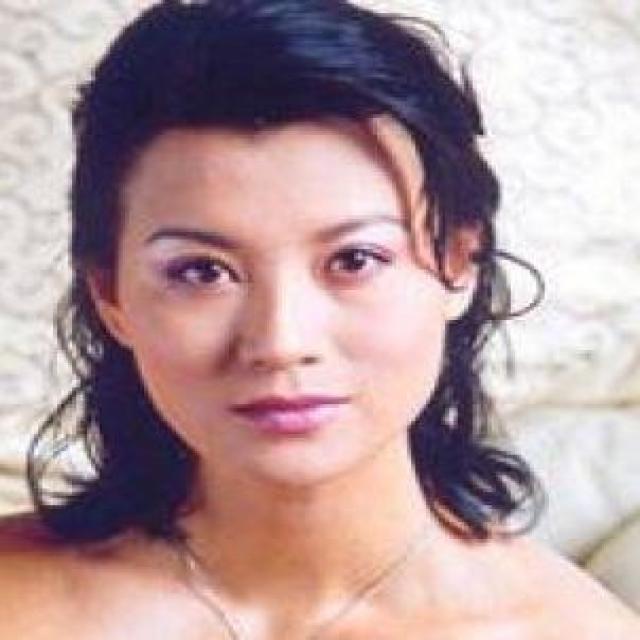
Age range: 21-44